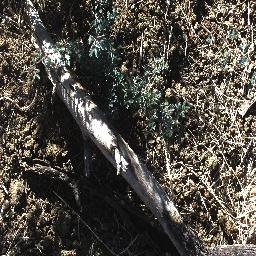
Label: prickly_acacia